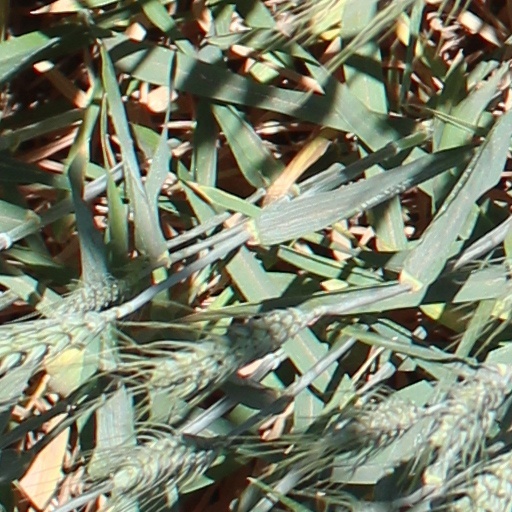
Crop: wheat